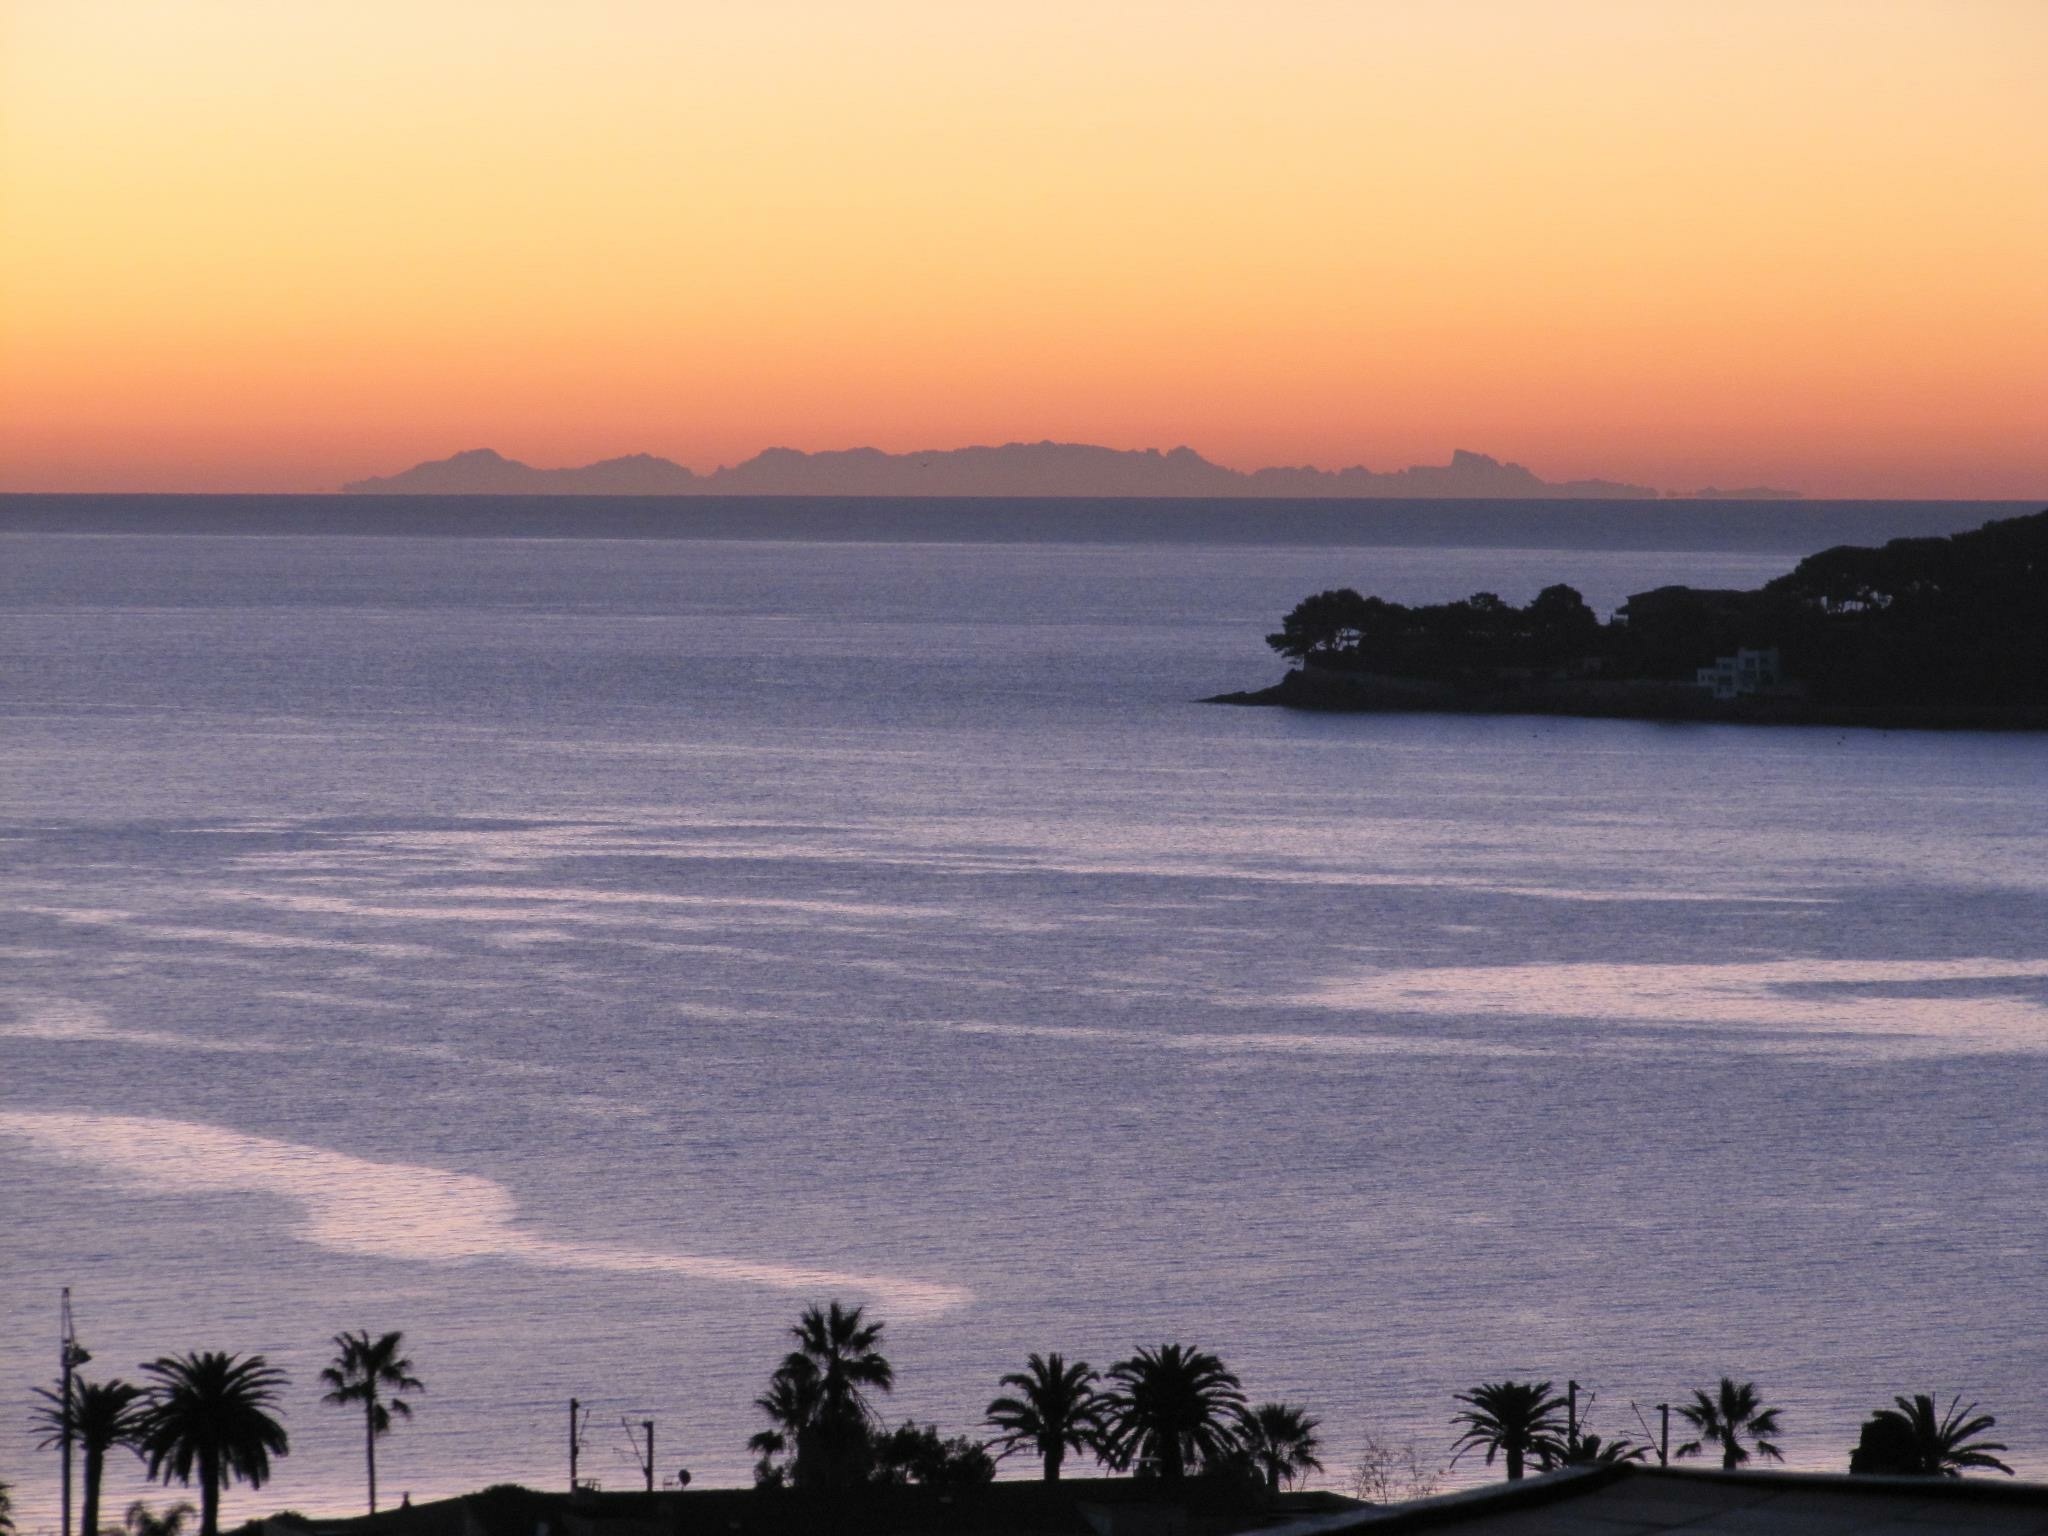
sea, coast, ocean, horizon, cloud, sunrise, sunset, sunlight, morning, shore, lake, dawn, dusk, evening, seascape, bay, loch, afterglow, corsican, c te d azur, atmospheric phenomenon